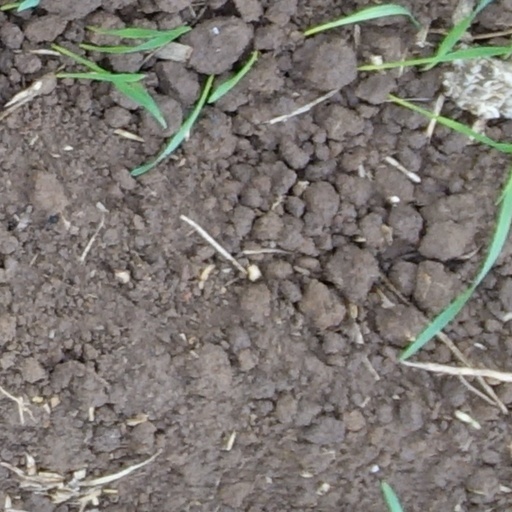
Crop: wheat